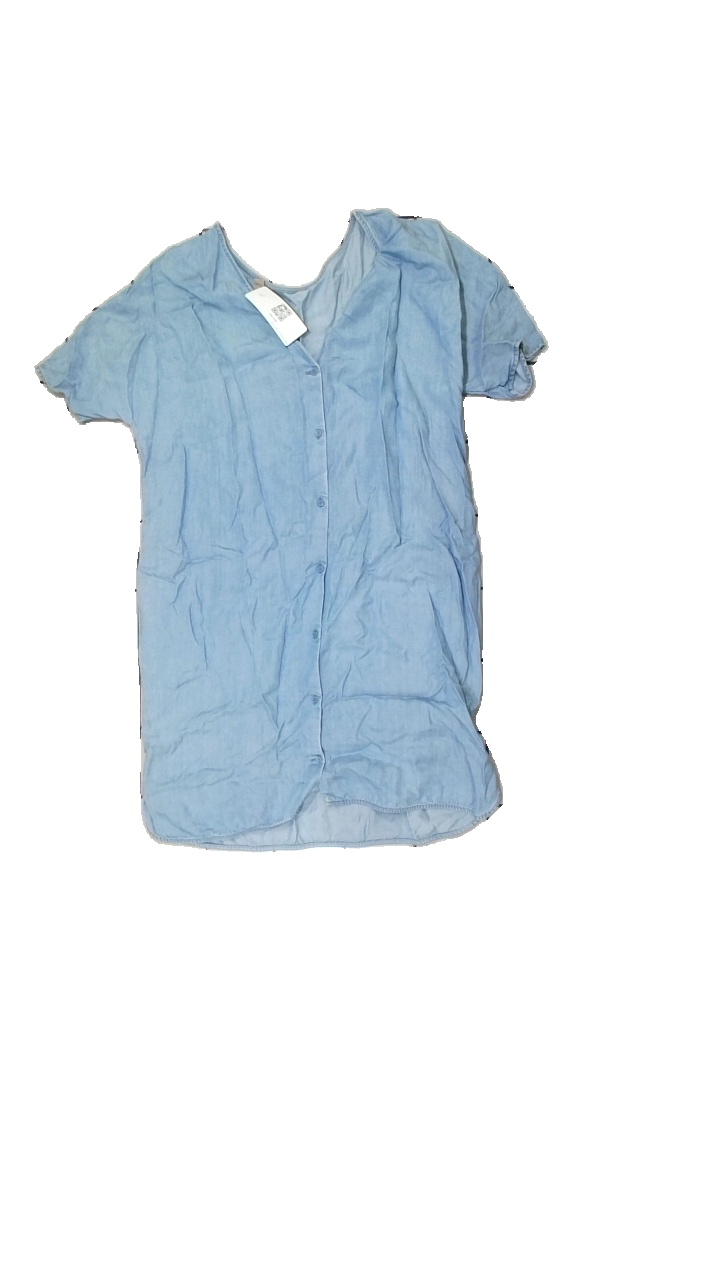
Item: Shirt (Ladies)
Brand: Cos
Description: Blue dress from COS
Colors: Blue
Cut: Regular, Oversize
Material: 100% viscose
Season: All
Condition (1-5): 4
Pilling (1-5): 4
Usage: Reuse
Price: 50-100